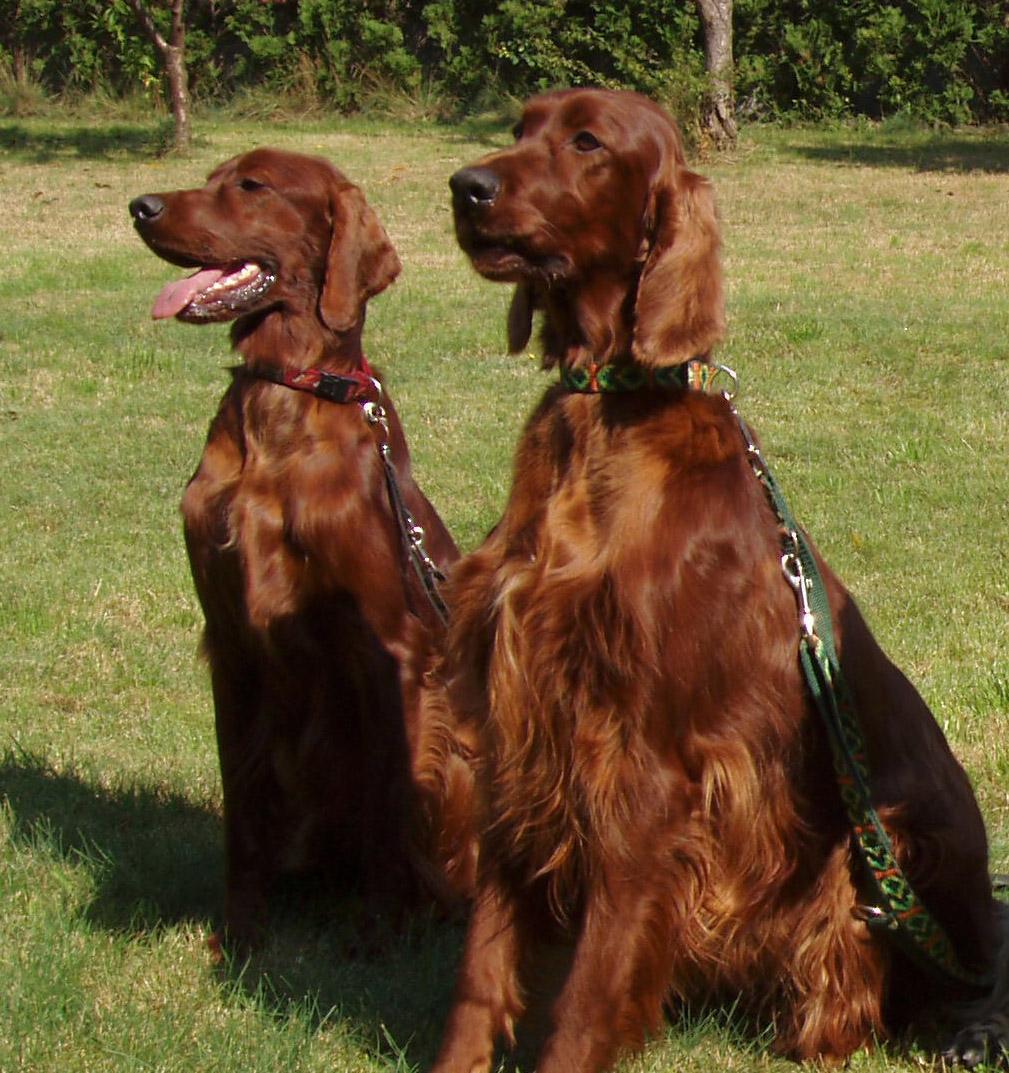
Irish_setter